Yanagikōji Station

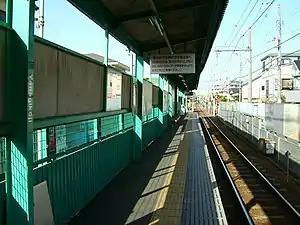
Yanagikōji Station platform

is a commuter railway station on the Enoshima Electric Railway (Enoden) located in the city of Fujisawa, Kanagawa Prefecture, Japan.